2016 GP3 Series

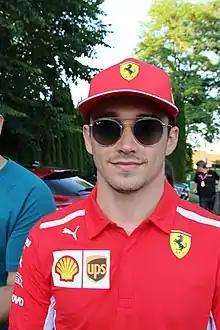
Charles Leclerc (pictured in 2019), the series champion.

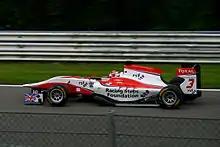
ART Grand Prix started the season as the defending teams' champions.

The 2016 GP3 Series was the seventh season of the third-tier of Formula One feeder championship and also seventh season under the moniker of GP3 Series, a motor racing feeder series that runs in support of the 2016 FIA Formula One World Championship and sister series GP2. In keeping with the series' philosophy of updating its technical regulations every three years, the Dallara GP3/13 chassis introduced in the 2013 season was discontinued and Dallara supplied all teams with a new model known as the GP3/16, which will be used until 2018.